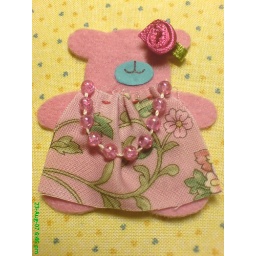
Handmade Bear in pink dress